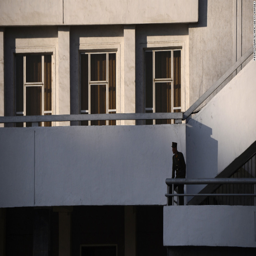
a soldier stands on a balcony .